Dirgantara Mandala Museum

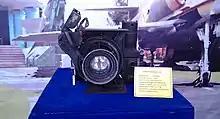
American K-24 camera (1944), which has been housed in the Dirgantara Mandala Museum since the beginning in 1978.

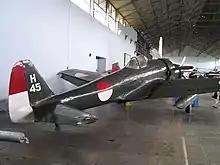
The Indonesian Air Force's Nakajima Ki-43 Oscar in the Dirgantara Mandala Museum.

The Central Museum of the Indonesian Air Force "Dirgantara Mandala" is located on a land of about . The total building area is about . The museum is divided into several rooms. The museum houses about 1,159 Indonesian aviation-related items.